History of WWE Raw

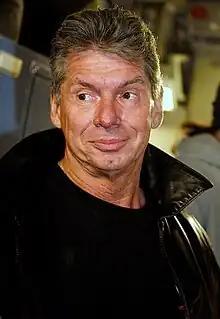
Vince McMahon, the owner and chairman of WWF (now WWE) and creator of "Raw", also served as an announcer until 1997

"Raw" originated from the Grand Ballroom at the Manhattan Center, a small New York City theater, and aired live each week. The combination of an intimate venue and live action proved to be a successful improvement. However, the weekly live schedule proved to be a financial drain on the WWF. From spring 1993 until spring 1997, "Raw" would tape several weeks worth of episodes after a live episode had aired. The WWF taped several weeks worth of "Raw" from the Mid-Hudson Civic Center in Poughkeepsie, New York in April 1993, and again in June and October (from 1984 to 1986, the Civic Center was the home of another WWF TV show, "Championship Wrestling"). The first episode produced outside of New York was taped in Bushkill, Pennsylvania in November 1993 and "Raw" left the Manhattan Center permanently as the show would be taken on the road throughout the United States and had in smaller venues.